Paride Suzzara Verdi

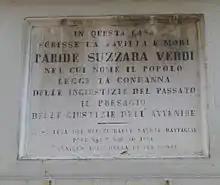
Commemorative plaque to Paride Suzzara Verdi on the wall of his house on the Via Orefici, Mantua

Suzzara Verdi's adherence to the IWA did not last, and he later joined the Democratic League of Padano-Veneta, supported by the republican Alberto Mario of the Province of Mantova. He was a proponent of organized labor, universal suffrage and radical democracy. He was an active Republican Socialist until his death. In October 1876 he was among the founders in Mantua of the "Associazione Generale dei Lavoratori di Città e di Provincia" (General Workers' Association of the City and Province).